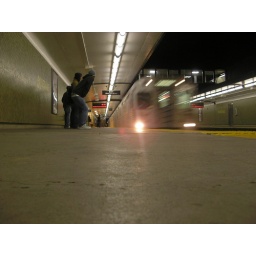
boys by the train